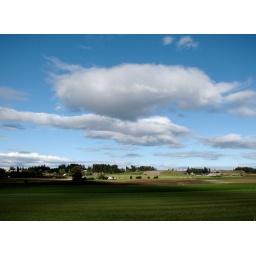
clouds in a blue sky